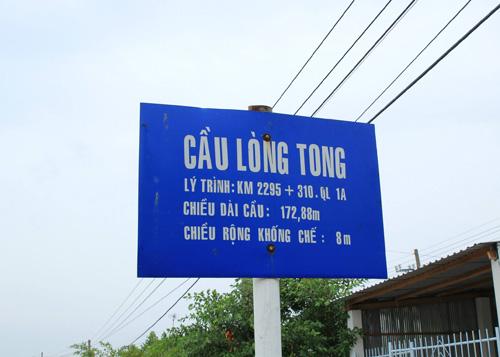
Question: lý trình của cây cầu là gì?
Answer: lý trình của cây cầu là km 2 295 + 310 ql 1a